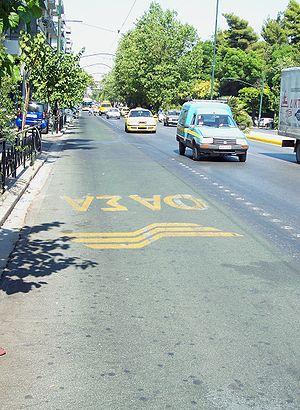
L'avenue Alexandras est l'une des grandes artères d'Athènes.